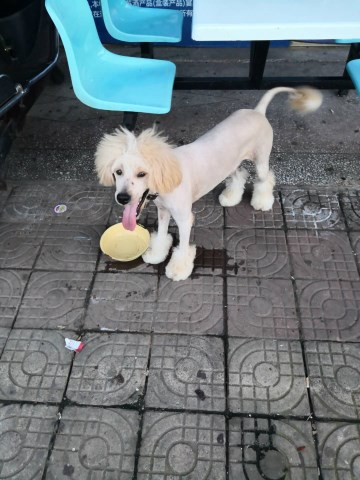
Breed: Poodle